City of Playford

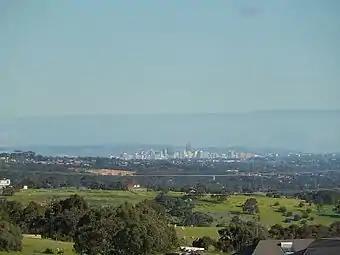
The Adelaide skyline from Hillbank in the City of Playford. The Adelaide city centre is located approximately 29.7 km (18 miles) from the City of Playford.

The LGA was formed in 1997 through the merger of the City of Elizabeth and the City of Munno Para, which were formed in 1955 and 1958, respectively. It was named in recognition of Sir Thomas Playford, who played a part in the development of the area, and was South Australia's premier from 1938–1965.